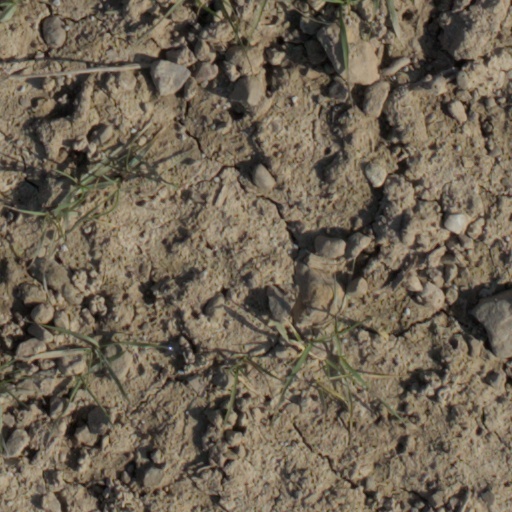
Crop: wheat